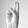
ASL letter: U